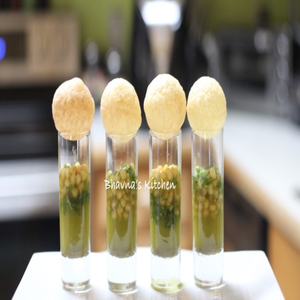
Dish: panipuri